Sarah Kerrigan

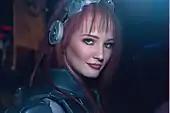
A cosplayer depicting Kerrigan's human form and Ghost armor

Prior to her infestation, Kerrigan is described as being a graceful and deadly woman, exceedingly agile and athletic, possessing jade-green eyes and brilliant red hair usually worn as a ponytail. The novel "Queen of Blades" describes her facial features as being too strong to be classified as beautiful, but instead as striking and completely fitting for her personality. Kerrigan is rarely seen out of her armor, a form-fitting hostile environment suit specifically designed for Ghost operatives and equipped with a personal cloaking device. When off-duty, she is described as wearing casual clothing and always being equipped with at least a combat knife.